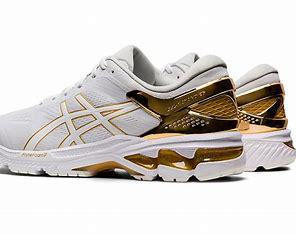
Brand: Asics
Model: Gel Kayano 26